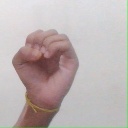
अक्षर: ऊ